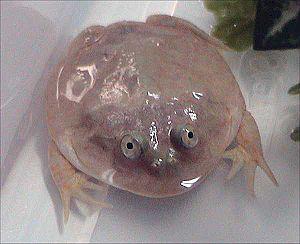
Lepidobatrachus laevis est une espèce d'amphibiens de la famille des Ceratophryidae.